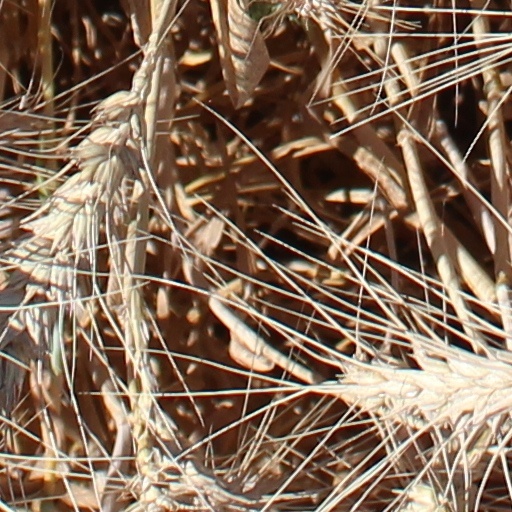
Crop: wheat